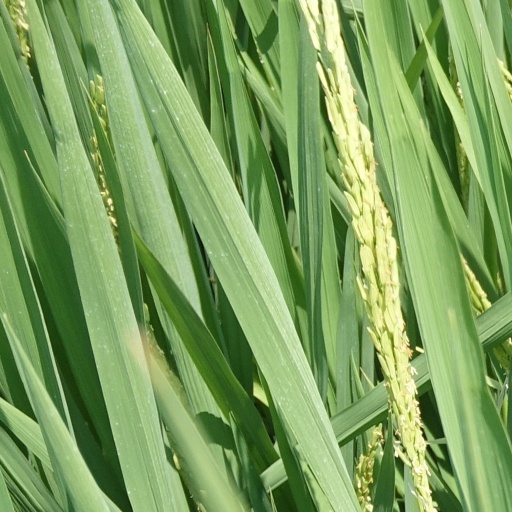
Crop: rice